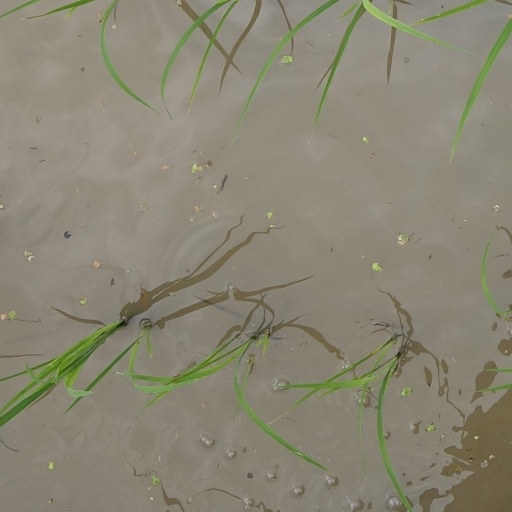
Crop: rice